Penang Hill

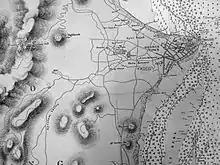
1884 map of northeast Penang Island showing Penang Hill at top-left, labelled "Government Hill".

Penang Hill is mainly a hilly granitic mass. The hill system is higher towards the northern part with its highest point at Western Hill, at an elevation of above sea level. Other than Western Hill, there are a number of peaks in the region, such as "Bukit Laksamana" ("Malay" for Admiral Hill), Tiger Hill, Flagstaff Hill, Haliburton's Hill, Fern Hill, Strawberry Hill, and Government Hill. Flagstaff Hill is above sea level. A number of small rivers and streams originate from the region. "Sungai Pinang" ("Malay" for Penang River) is the largest of the rivers, and it starts from a number of tributaries in the area.